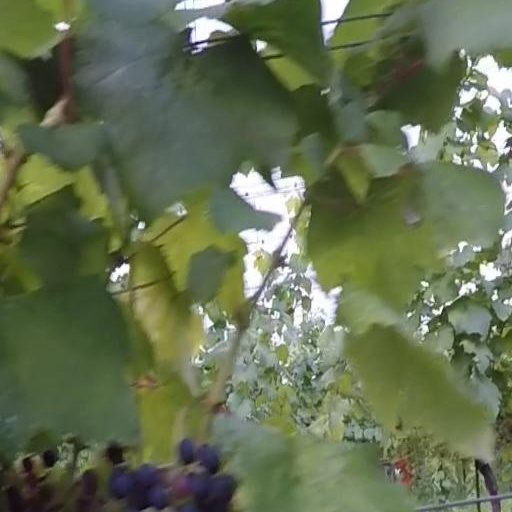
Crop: grape